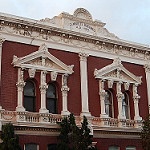
Label: buildings